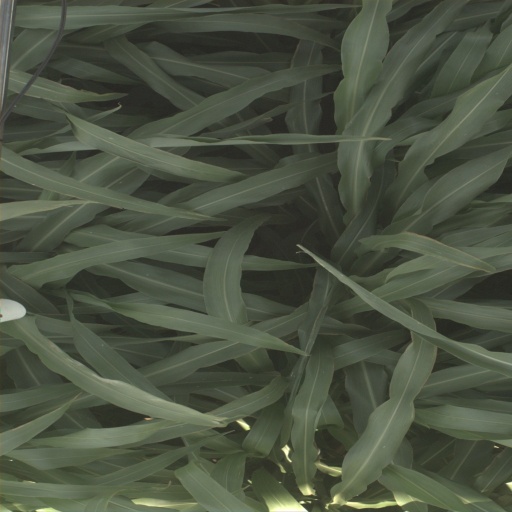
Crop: sorghum